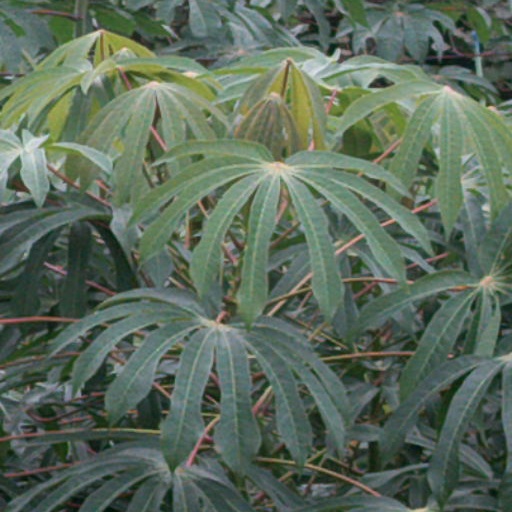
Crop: cassava